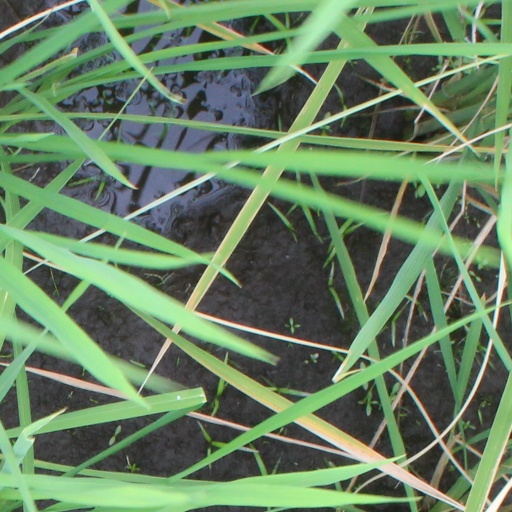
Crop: rice